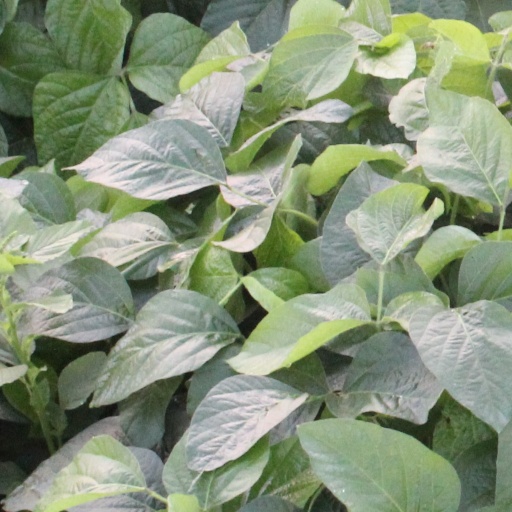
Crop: soybean